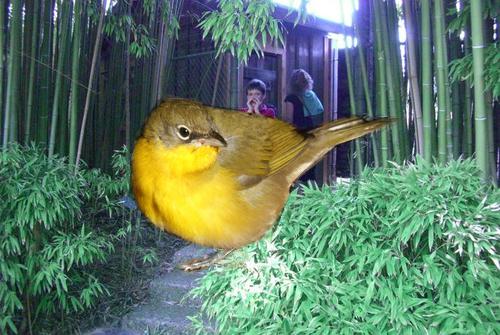
Bird species: Yellow_breasted_Chat
Bird type: landbird
Background: land